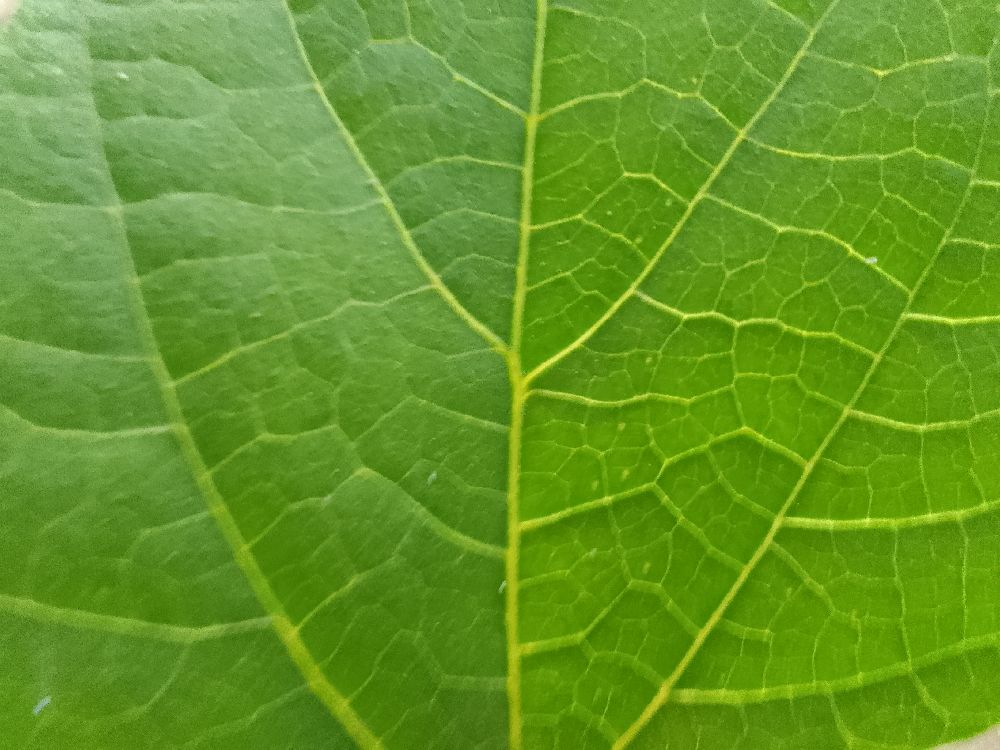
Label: healthy